Summary of Decameron tales

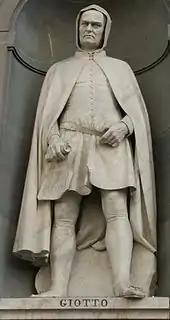
Giotto, subject of tale VI, 5

Lisabetta's brothers slay her lover. He appears to her in a dream and shows her where he is buried. She disinters the head and sets it in a pot of basil, whereon she daily weeps a great while. Her brothers take the pot from her and she dies shortly after.